Tang–Nanzhao conflicts in Annan

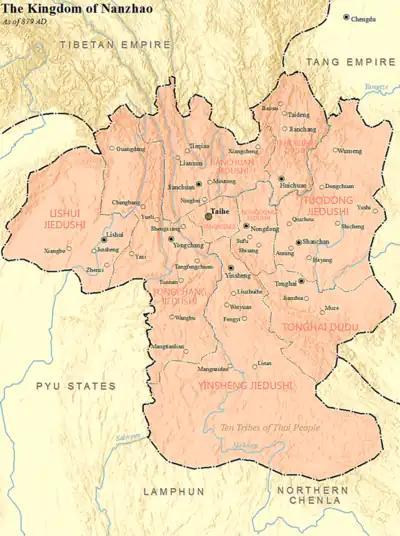
Nanzhao Kingdom

Tang–Nanzhao conflicts occurred from 854 to 866 in Annan (present-day northern Vietnam) between local rebel forces, Nanzhao, and the Tang dynasty. They ended in the defeat of Nanzhao and the retaking of Annan by the Tang general, Gao Pian, although the region would later become semi-independent from the Tang dynasty in 880.